Margalida Castro

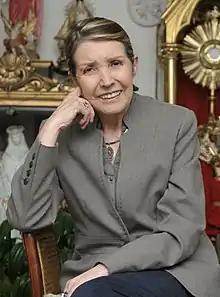
Castro, 2013

Margalida Castro Rueda (19 November 1943 – 19 December 2024) was a Colombian theatre and television actress.